S. H. Kress and Co. Building (Portland, Oregon)

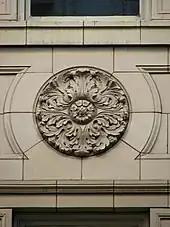
A glazed terra cotta rosette ornament from the Kress Building.

The five-story store and office building is located on the northeast corner of SW Fifth Avenue and Morrison Street in the center of Portland's retail district. It was built for S. H. Kress & Co. in 1928 from plans by their corporate architect, E. J. Hoffman.